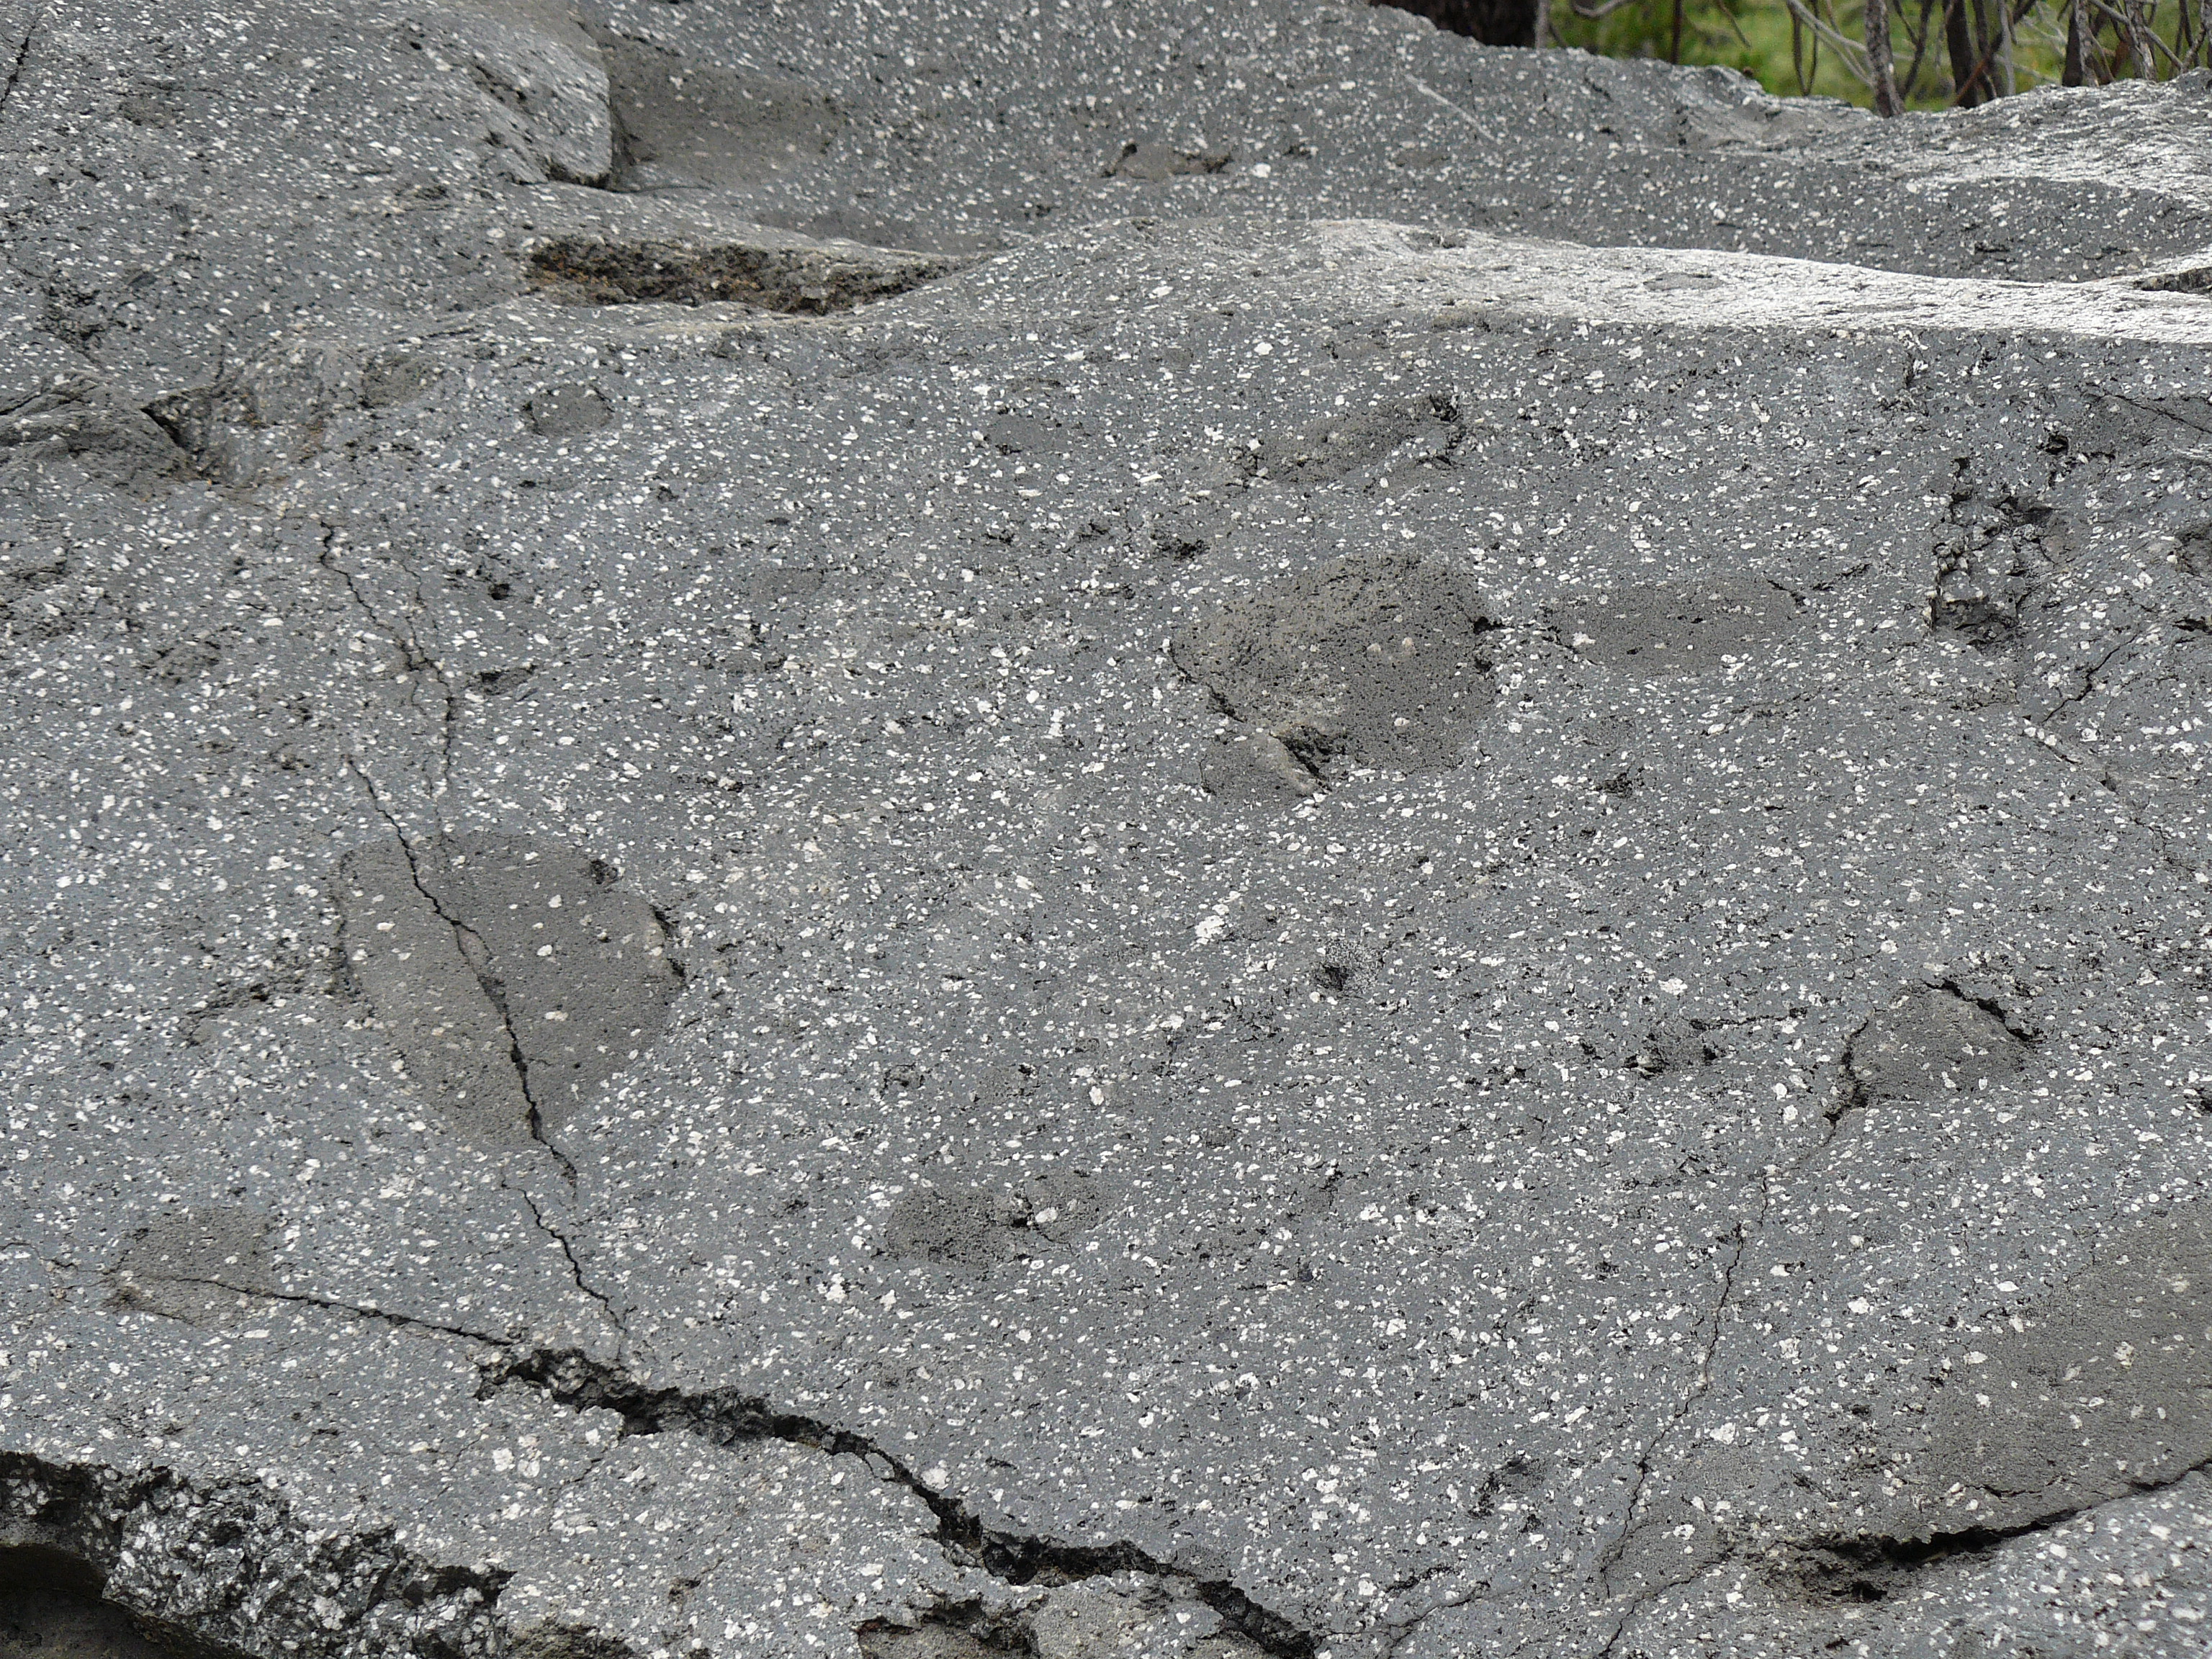
rock, cobblestone, wall, asphalt, soil, stone wall, material, rubble, geology, joycecory, lassenpeak, magma, dacite, quenchedblob, basaltquenchedblob, lassenvolcanoeruption, lassendevistationarea, road surface